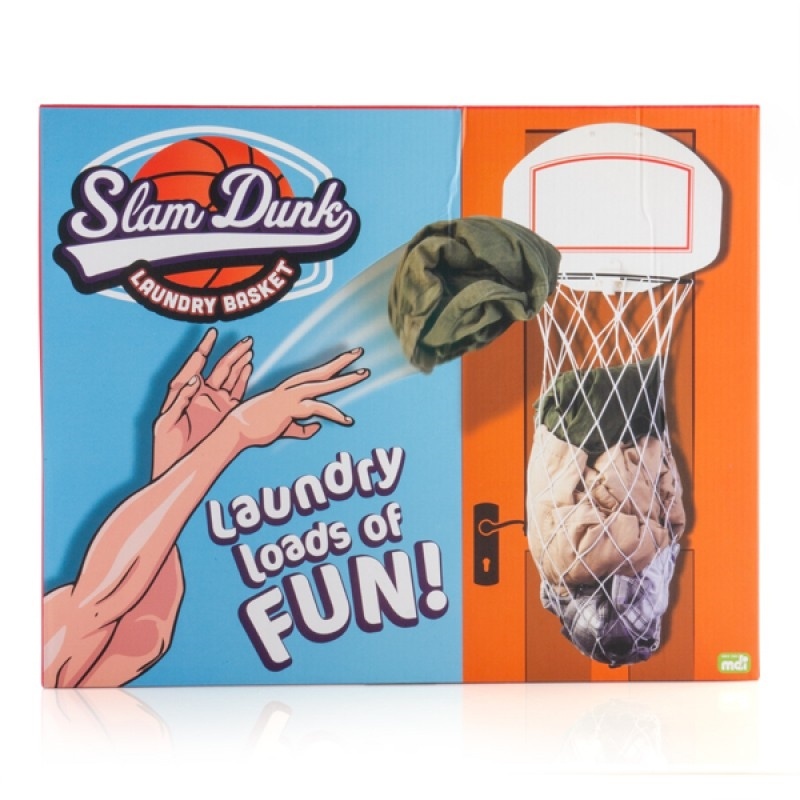
Slam Dunk Laundry Basket
Laundry basket with a basketball hoop and net design Makes collecting dirty laundry fun & easy Backboard with over-the-door hook Holds up to 4.5 kg
Brand: Nordic Australia Collections
Category: Home & Garden > Household Supplies > Laundry Supplies > Laundry Baskets